Porhalaan

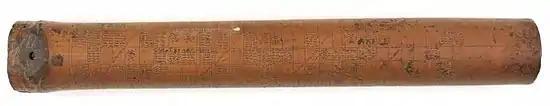
The porhalaan (Batak calendar) written on a bamboo.

The Porhalaan is the traditional calendar of the Batak people of North Sumatra, Indonesia. The Batak Calendar is a lunisolar calendar consisting of 12 months divided to 30 days with an occasional leap month. The Batak calendar is derived from Hindu calendar. The Batak people do not use the porhalaan as a mean to tell time, but rather to determine auspicious day, which is only used by the Batak shaman.